Peter Sewally

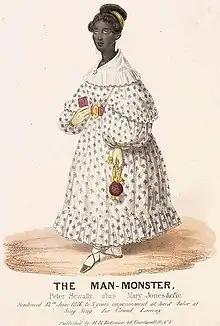
Lithograph of Mary Jones

Peter Sewally was an American gender-variant prostitute who presented as a woman under names including Mary Jones. According to "The Sun", he would wear "a dashing suit of male apparel" in the day, while dressing in feminine attire and wearing a prosthetic vagina at night to solicit sexual services for men and steal their money. He is most well known for being the subject of a trial in 1836 where he was charged with grand larceny for stealing the wallets of men he engaged in sexual acts with. He is considered to be one of the first recorded openly gender-variant or transgender people in New York history.